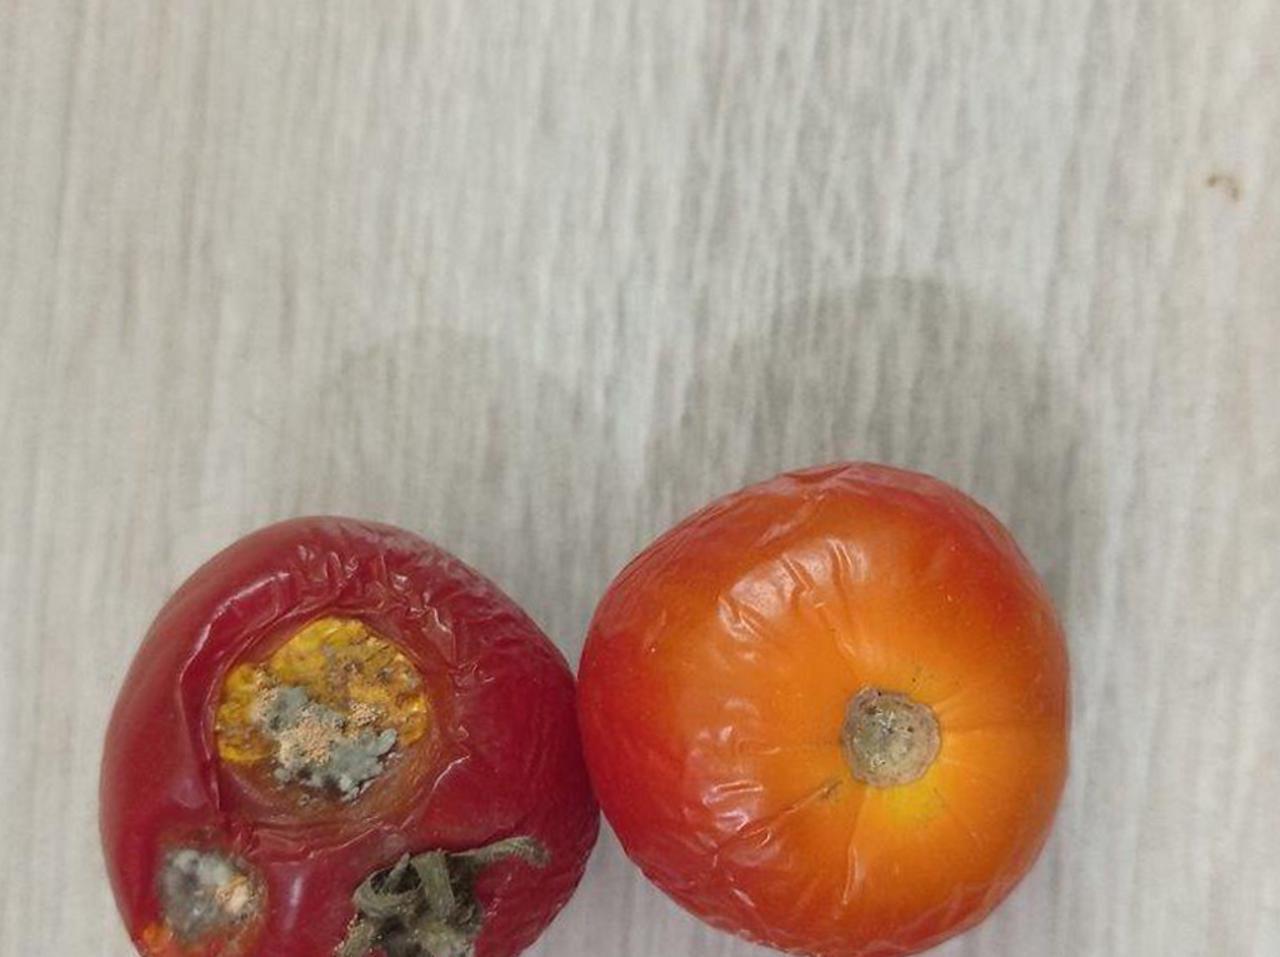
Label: Rotten